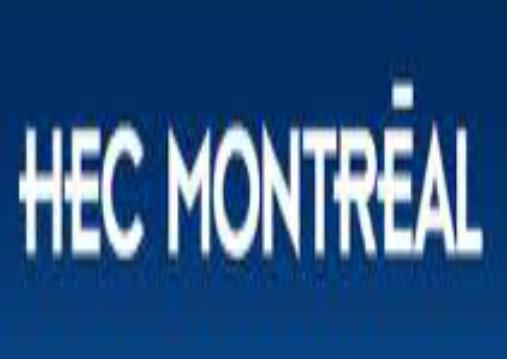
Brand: HEC
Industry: Electronic